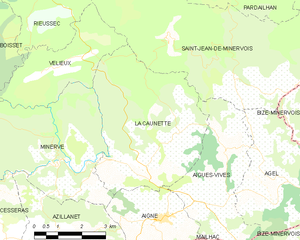
Carte de la commune française de code INSEE 34059 - La Caunette
La Caunette est une commune française située dans le département de l'Hérault et la région Occitanie.